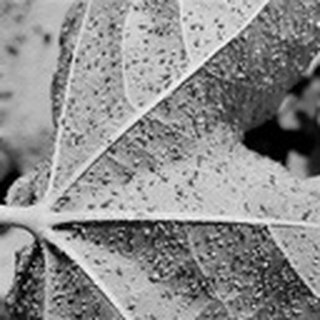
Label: cotton_aphids